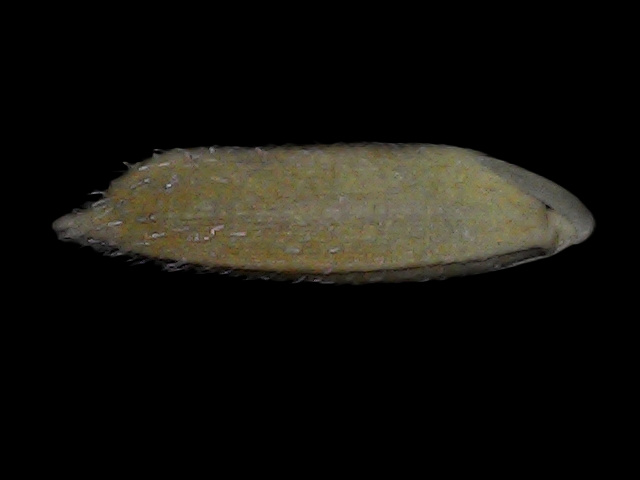
Rice variety: Bd93